Maid

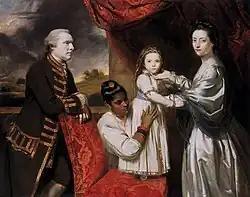
George Clive and his family with an Indian maid, painted 1765. As she appears to be caring for the child, she may be an "aya".

Maids traditionally have a fixed position in the hierarchy of the large households, and although there is overlap between definitions (dependent on the size of the household), the positions themselves would typically be rigidly adhered to. The usual classifications of maid in a large household are: